Devin Clark (American football)

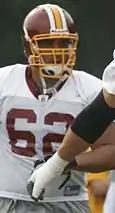
Clark at the Redskins 2008 training camp

Devin Lane Clark (born May 22, 1986) is a former American football offensive tackle. He was signed by the Washington Redskins as an undrafted free agent in 2008. He played college football at New Mexico.